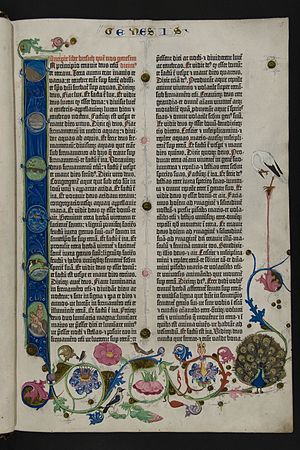
Gutenbergbibelen
Begyndelsen på Bibelens første skabelsesberetning (Første Mosebog, kap. 1)
Gutenbergs Bibel er den Bibel med 42 linjer per side, som Johannes Gutenberg færdigtrykte den 23. februar 1455.